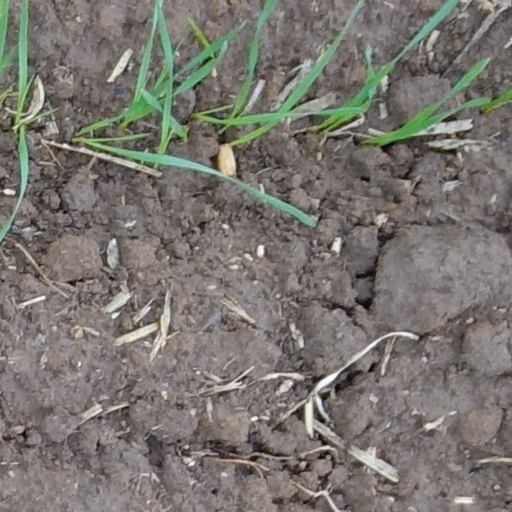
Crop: wheat